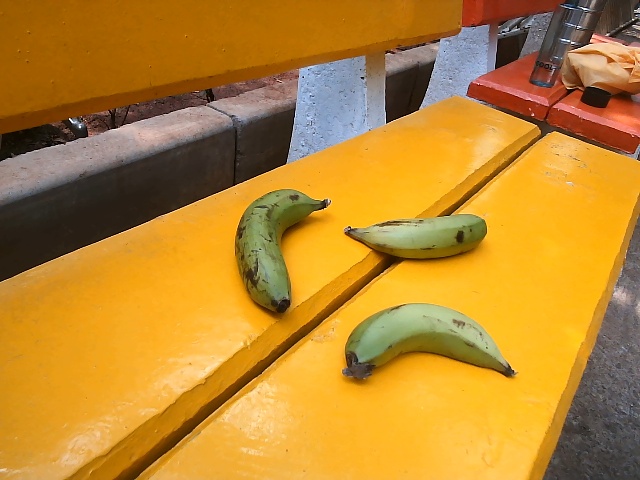
Label: Raw_Banana